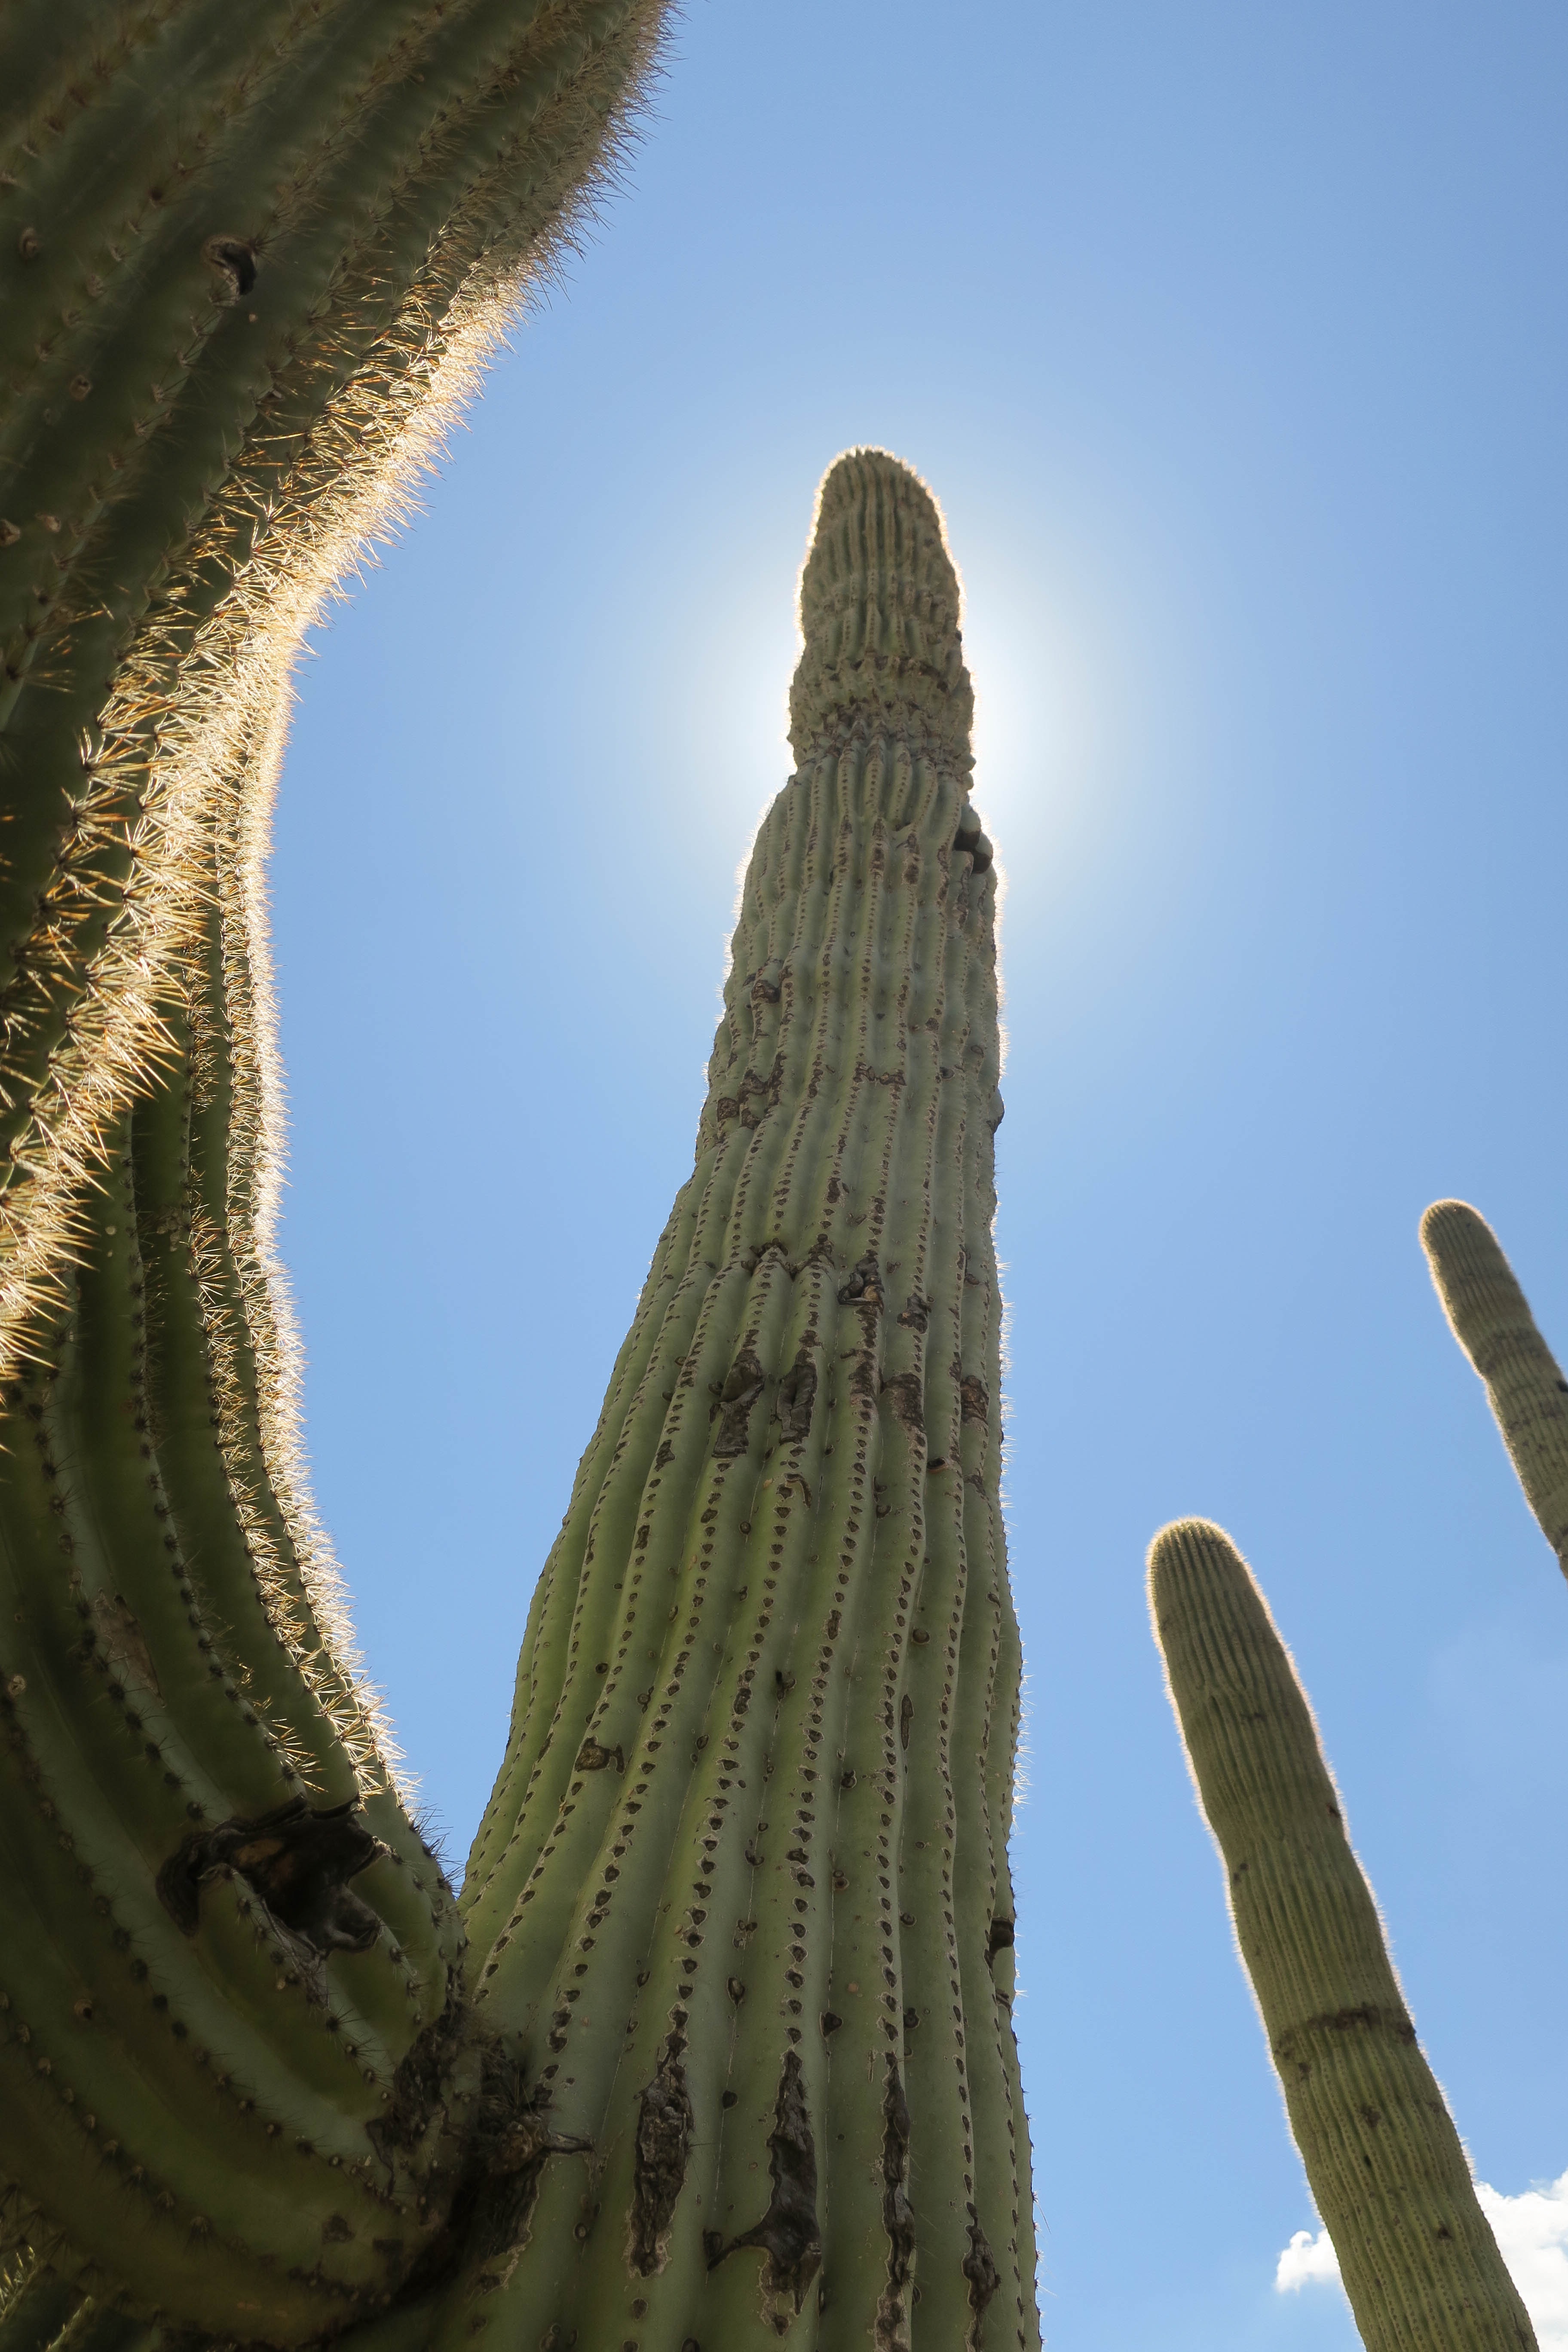
tree, cactus, plant, flower, botany, flowering plant, plant stem, land plant, arecales